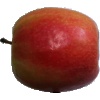
Label: apple_pink_lady